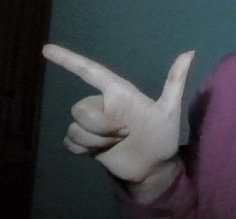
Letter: yaa